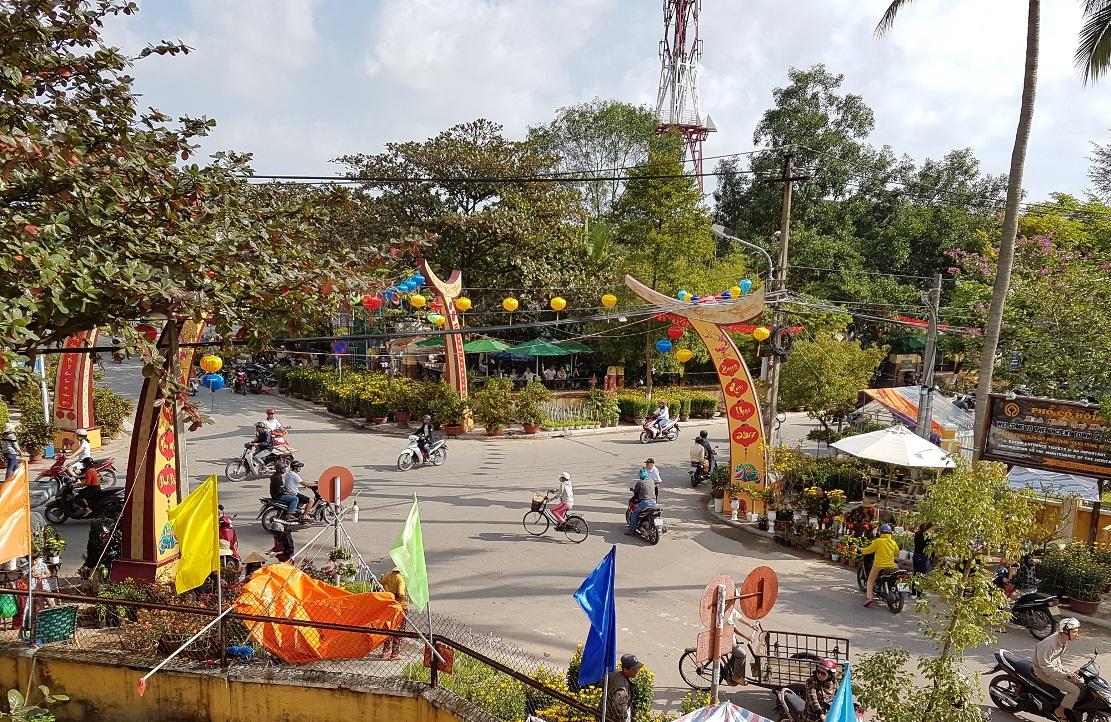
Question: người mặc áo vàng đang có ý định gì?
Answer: tấp xe vào lề đường